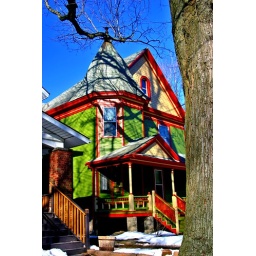
Framed by a tree with green and brick red